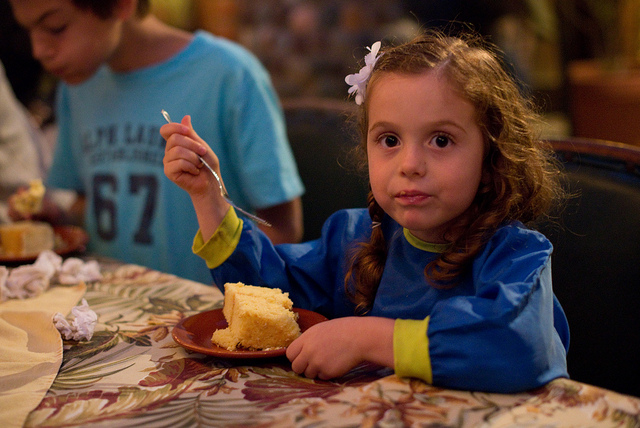
user: Given an image and a question. Answer the question in a short answer. Question: What ethnicity are the people? Short Answer:
assistant: caucasian